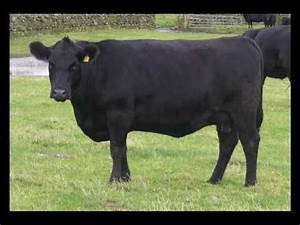
Label: mucca